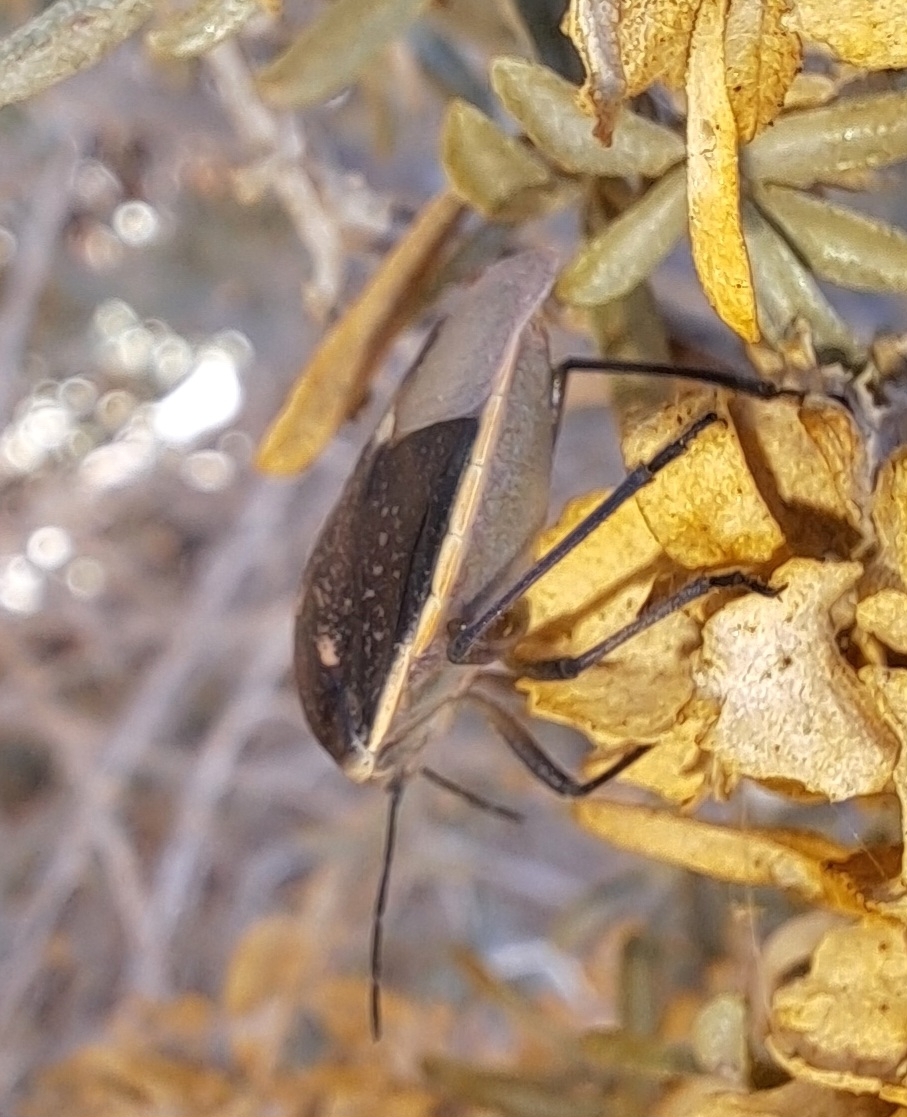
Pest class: stink_bug